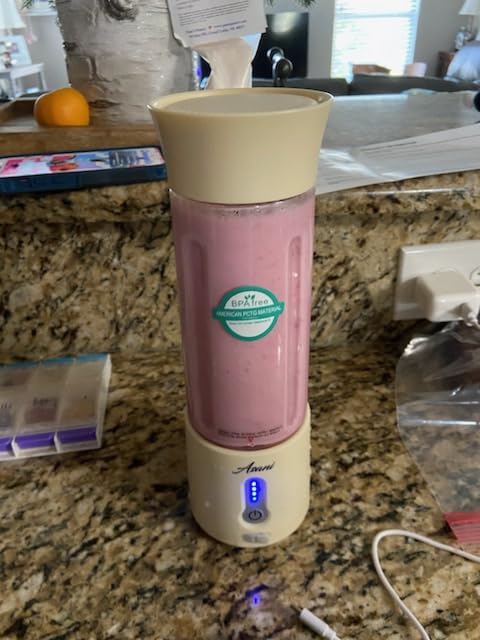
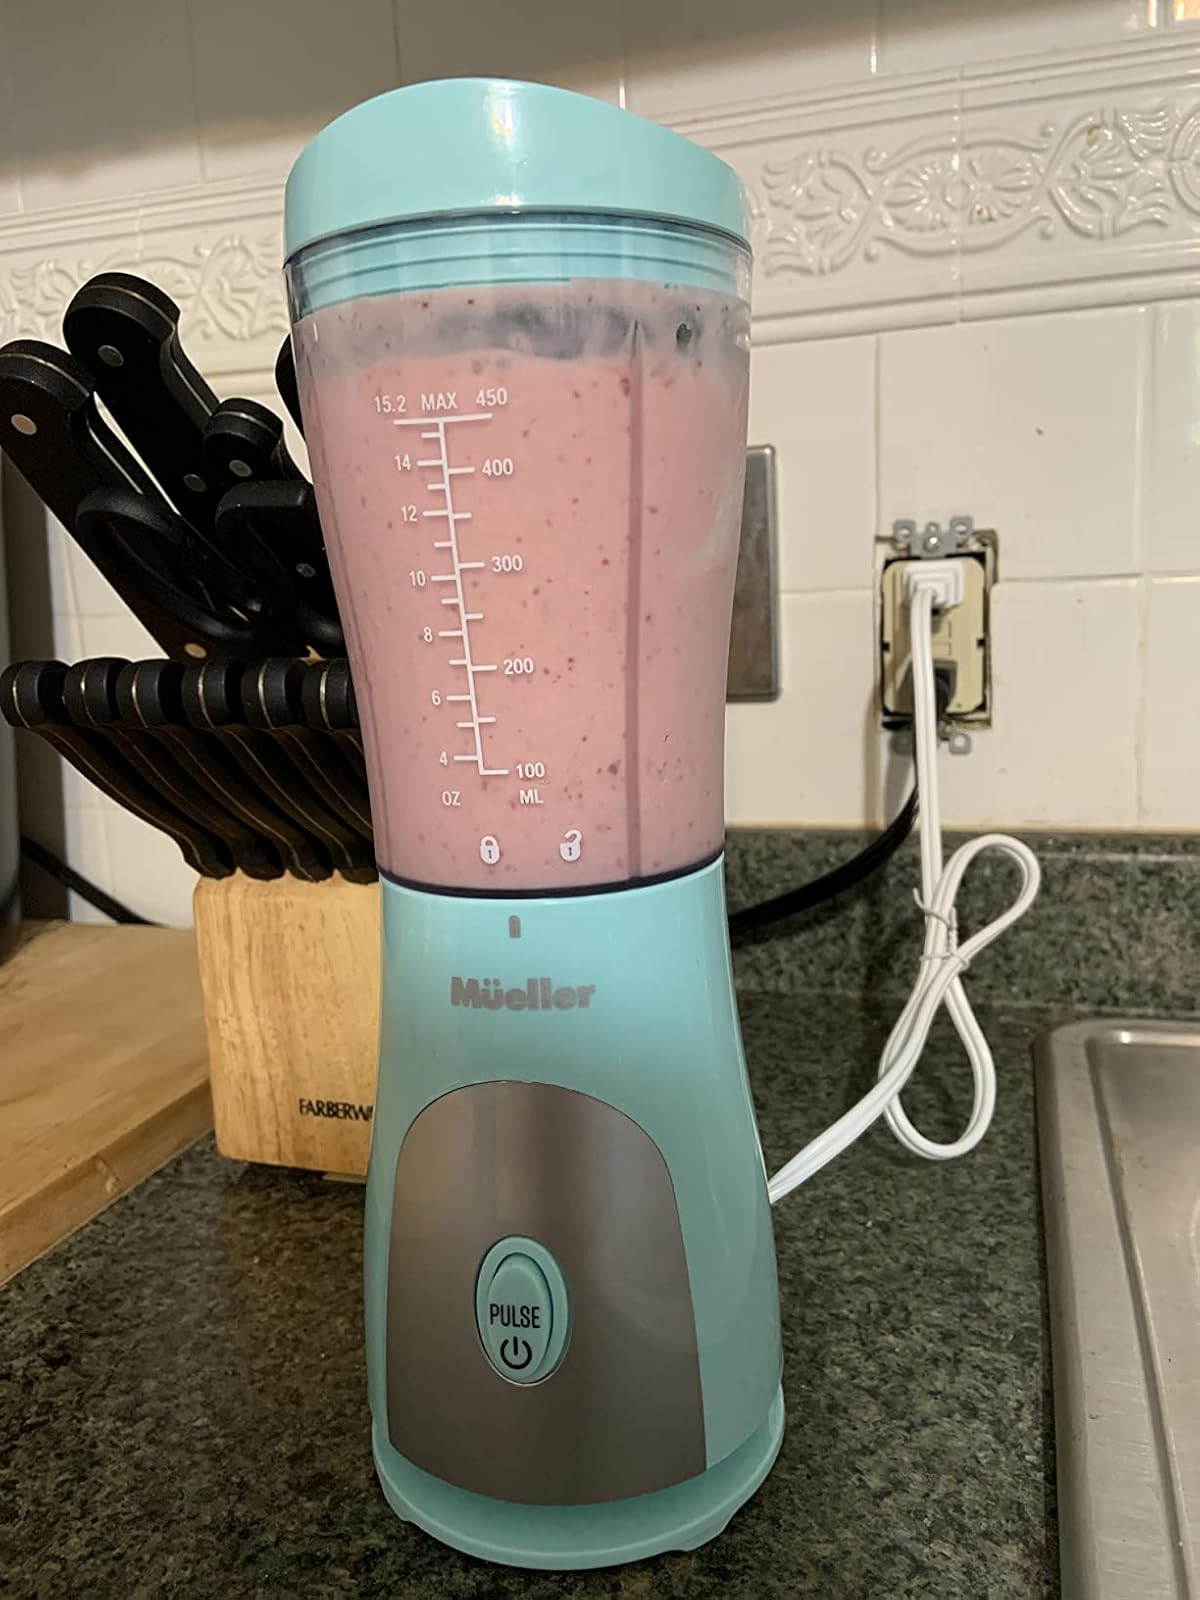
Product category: items_blender
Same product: no